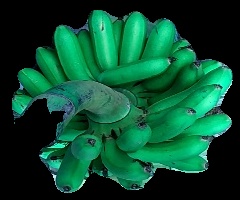
Variety: rasbale
Grade: grade1